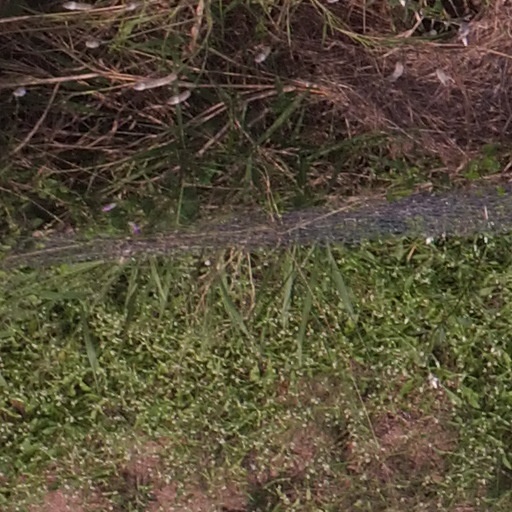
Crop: maize; corn